Val Vogna

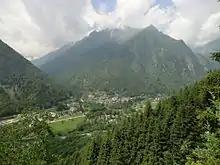
Riva Valdobbia and the plains at confluence of the Sesia river and the Vogna torrent.

Val Vogna opens west of Riva Valdobbia as a tributary of the Sesia Valley, with Val d'Otro north and Valle Artogna south. The general direction of the valley is East to West, with a slight moonshaped round turn pointing southwest at the end. There is only one notable tributary to the Vogna torrent, the Rissuolo torrent from Corno Bianco peak. The Rissuolo torrent makes a sharp cut in the middle of the north slope and reaches the main valley just west of "La Peccia" Hamlet, passing under the so-called Napoleonic Bridge.